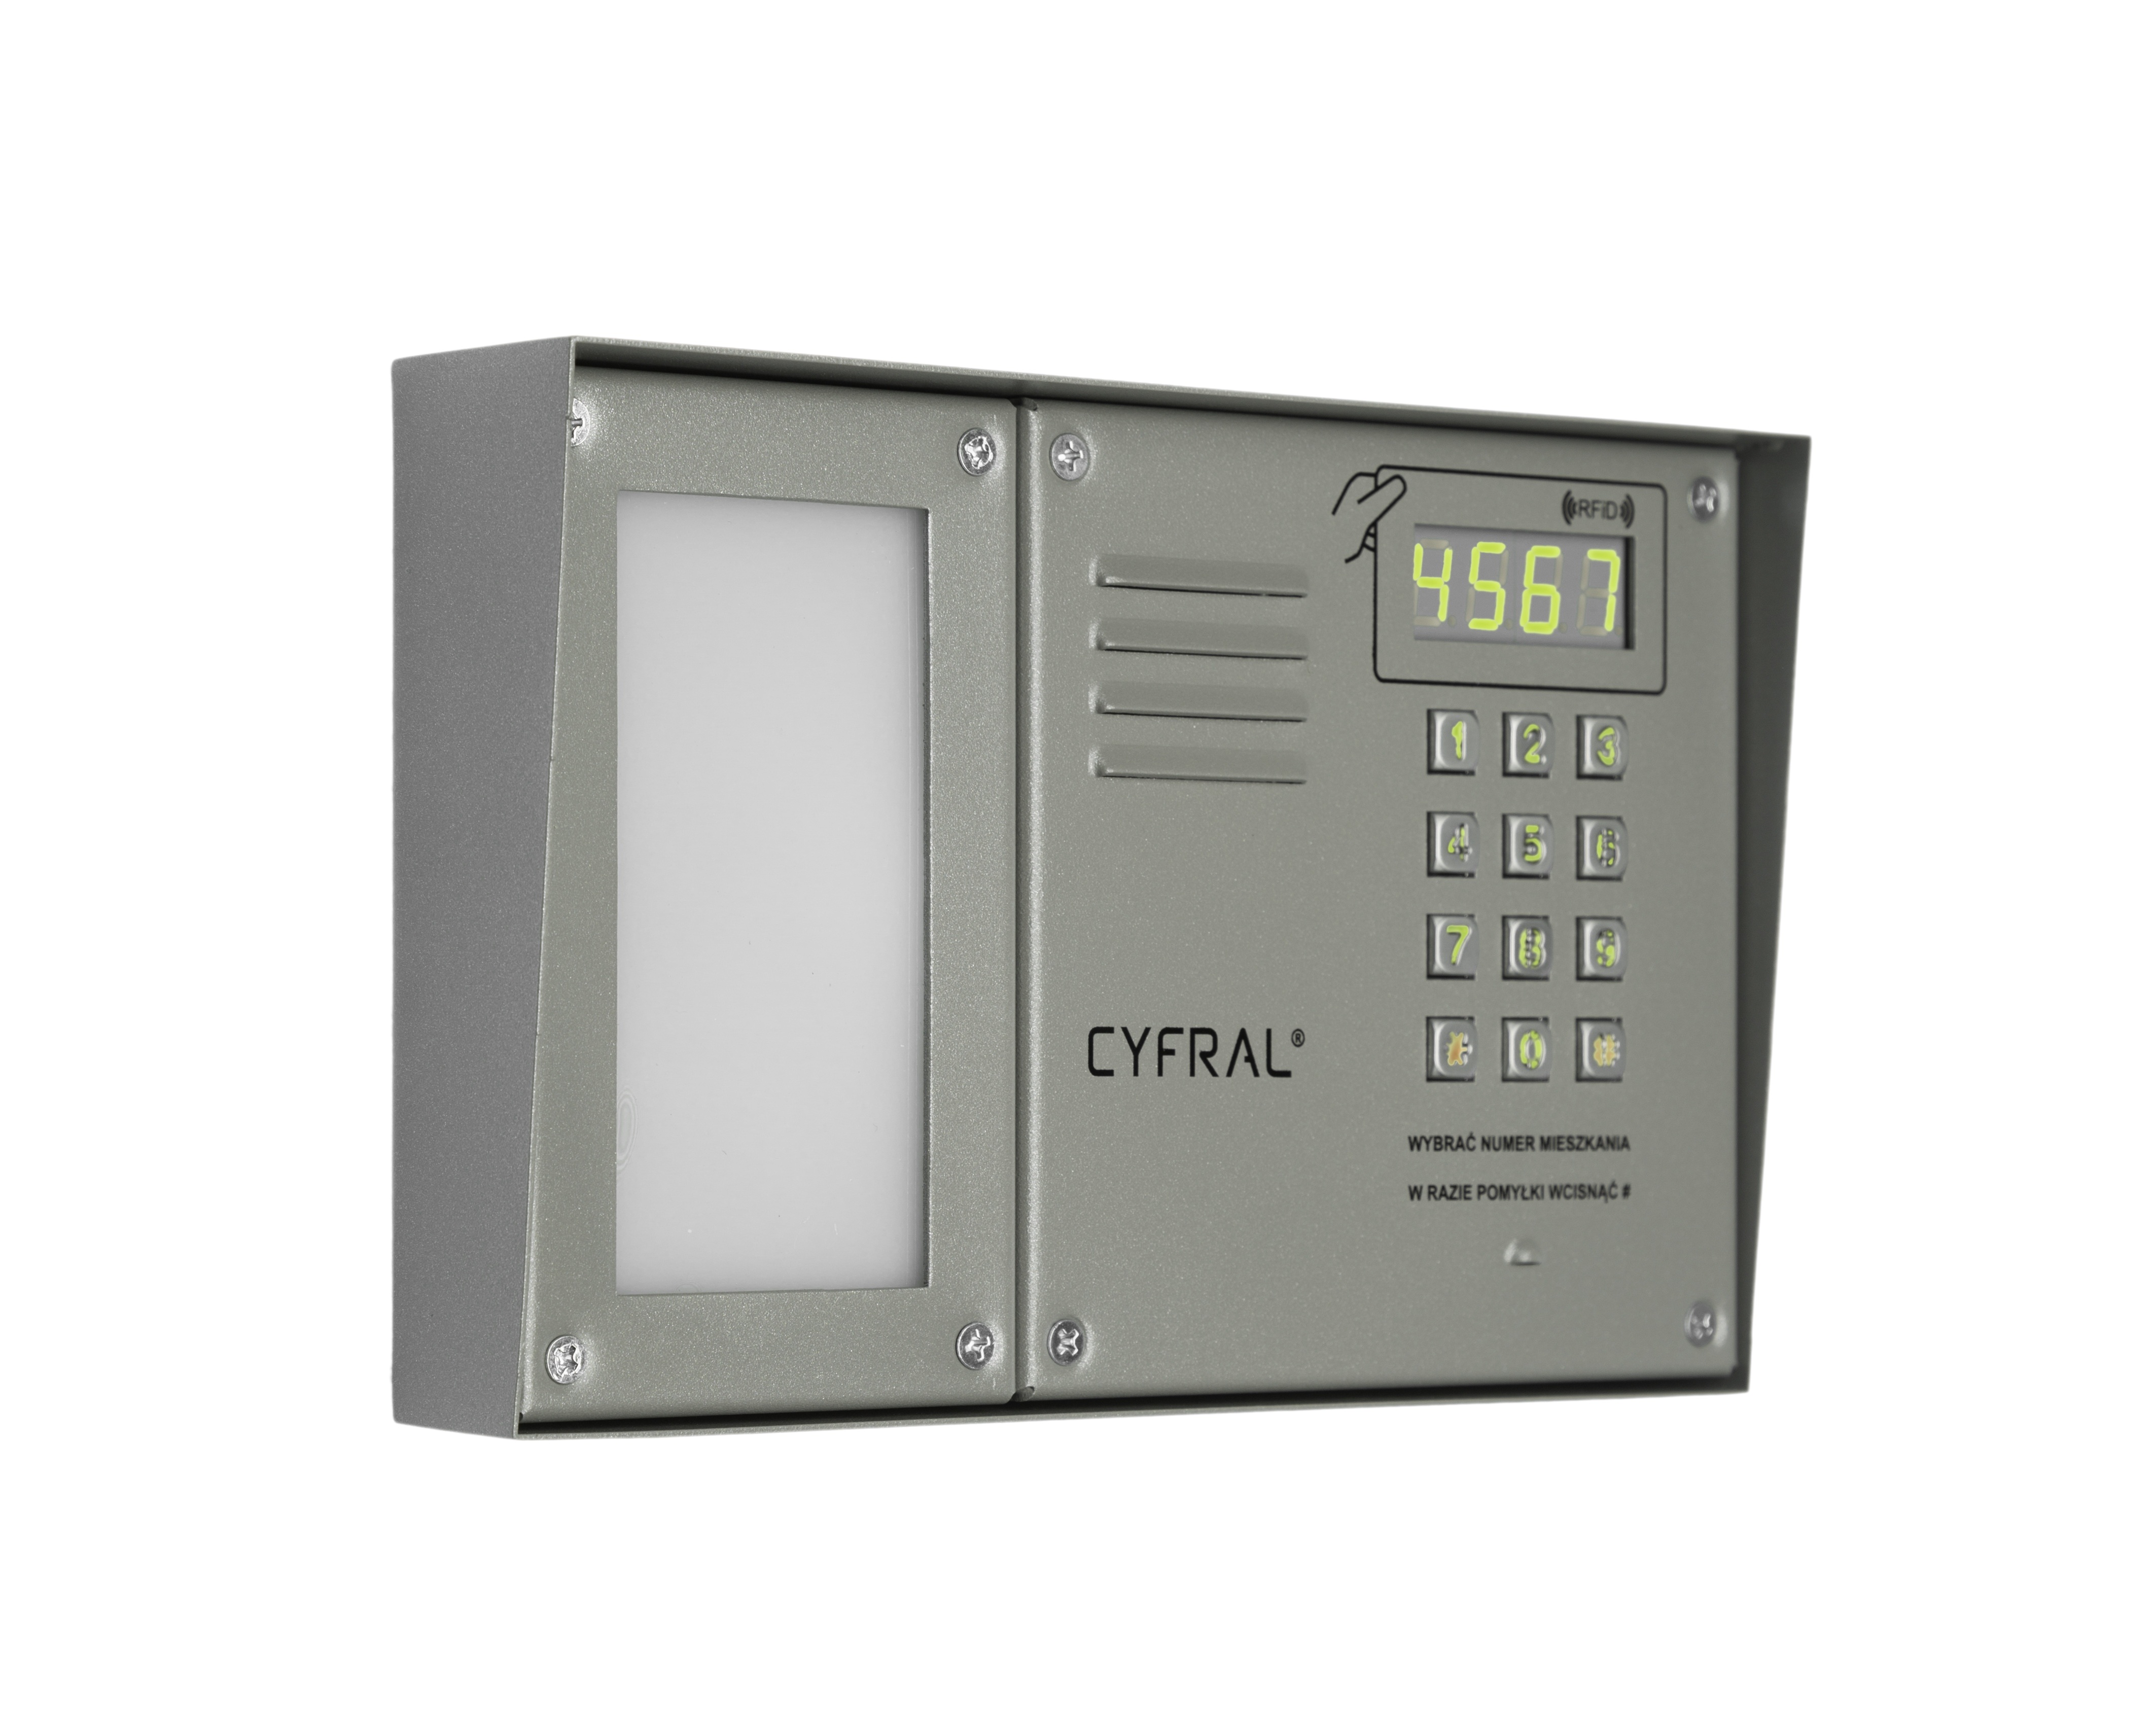
energy, product, logo, intercom, digital intercom, list of tenants, intercom control panel, green display, rfid reader